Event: Nepal Earthquake
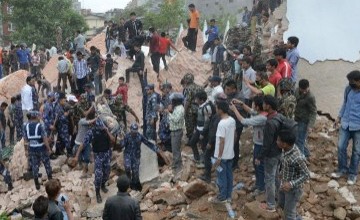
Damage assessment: damage